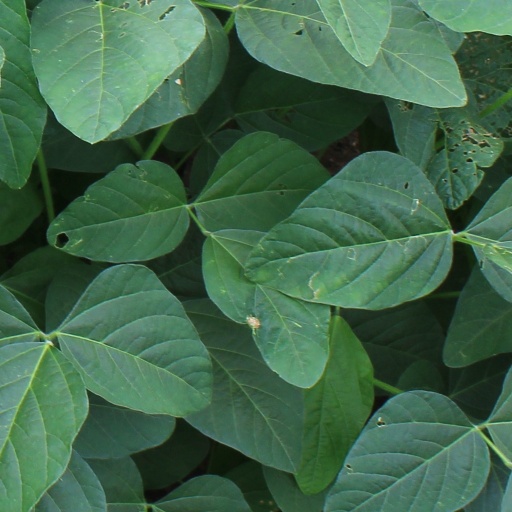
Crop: soybean